Assassination of Abraham Lincoln

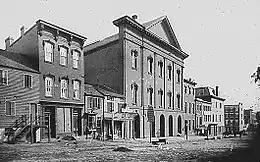
Ford's Theatre

The conspirators met for the final time at 8:45pm. Booth assigned Powell to kill Secretary of State William H. Seward at his home, Atzerodt to kill Vice President Andrew Johnson at the Kirkwood Hotel, and Herold to guide Powell (who was unfamiliar with Washington) to the Seward house and then to a rendezvous with Booth in Maryland.